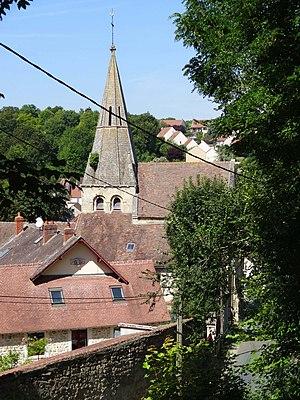
Église Notre-Dame-de-l'Assomption de Gaillon-sur-Montcient - voir titre.
L'église Notre-Dame-de-l'Assomption est une église catholique paroissiale, située à Gaillon-sur-Montcient, dans les Yvelines, en France. Il s'agit probablement toujours de l'église primitive de la paroisse, qui fut achevée vers le milieu du XIIᵉ siècle, puis agrandie au début du XIIIᵉ siècle. Cette église se caractérise par sa silhouette tassée, qui est imputable au clocher roman en grande partie noyé dans les combles, mais néanmoins dominée par une élégante flèche de pierre, et aussi par le fort déséquilibre entre la nef des fidèles et les parties orientales. En effet, la nef ne compte que deux travées, et n'a jamais possédé de bas-côtés, mais est néanmoins voûtée d'ogives dès sa construction à la fin de la période romane. À l'est, le transept également roman, dont la croisée sert de base au clocher, ainsi que le chœur gothique avec ses deux collatéraux, totalisent neuf travées réparties sur trois vaisseaux. Le chœur était à deux niveaux d'élévation, et dépassait deux fois en hauteur ses chapelles latérales, comme en témoigne toujours son chevet avec deux triplets superposés. Mais ses deux voûtes étaient insuffisamment contrebutées, et n'ont pas résisté au temps.